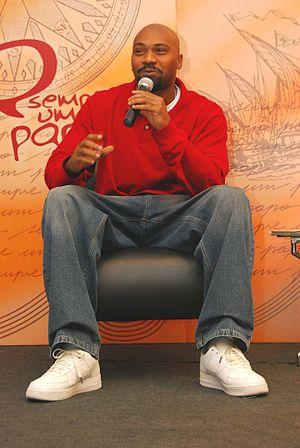
MV Bill, de son vrai nom Alex Pereira Barbosa, né le 3 janvier 1974 à Rio de Janeiro, est un rappeur brésilien. Il est également réalisateur, écrivain, acteur et militant contre le trafic de drogue.